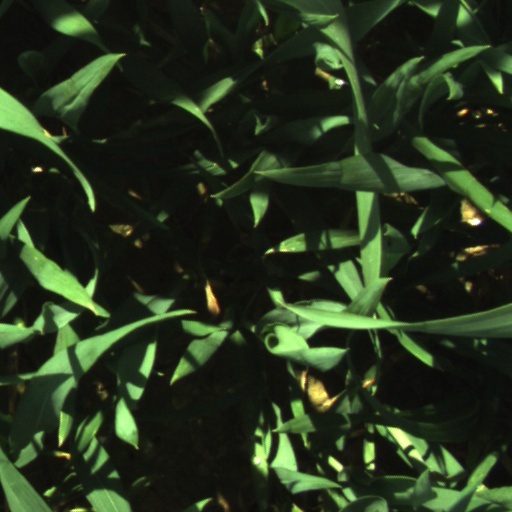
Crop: wheat